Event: Nepal Earthquake
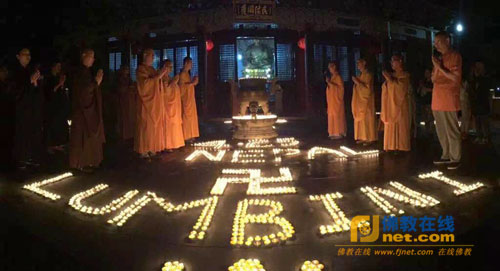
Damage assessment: no_damage